Voices of Protest

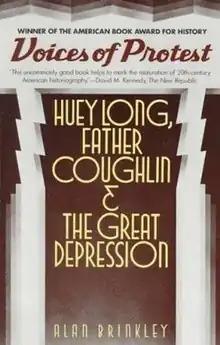

Voices of Protest: Huey Long, Father Coughlin and the Great Depression is a 1982 history by Alan Brinkley of contemporary left-wing criticism of US President Franklin D. Roosevelt's New Deal Programs, focusing primarily on Huey Long and Father Charles Coughlin.